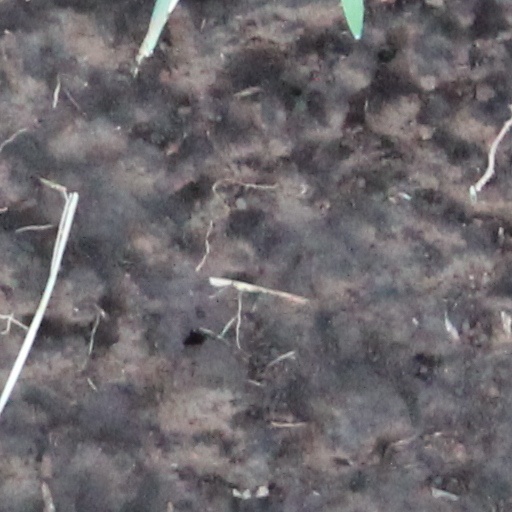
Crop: wheat